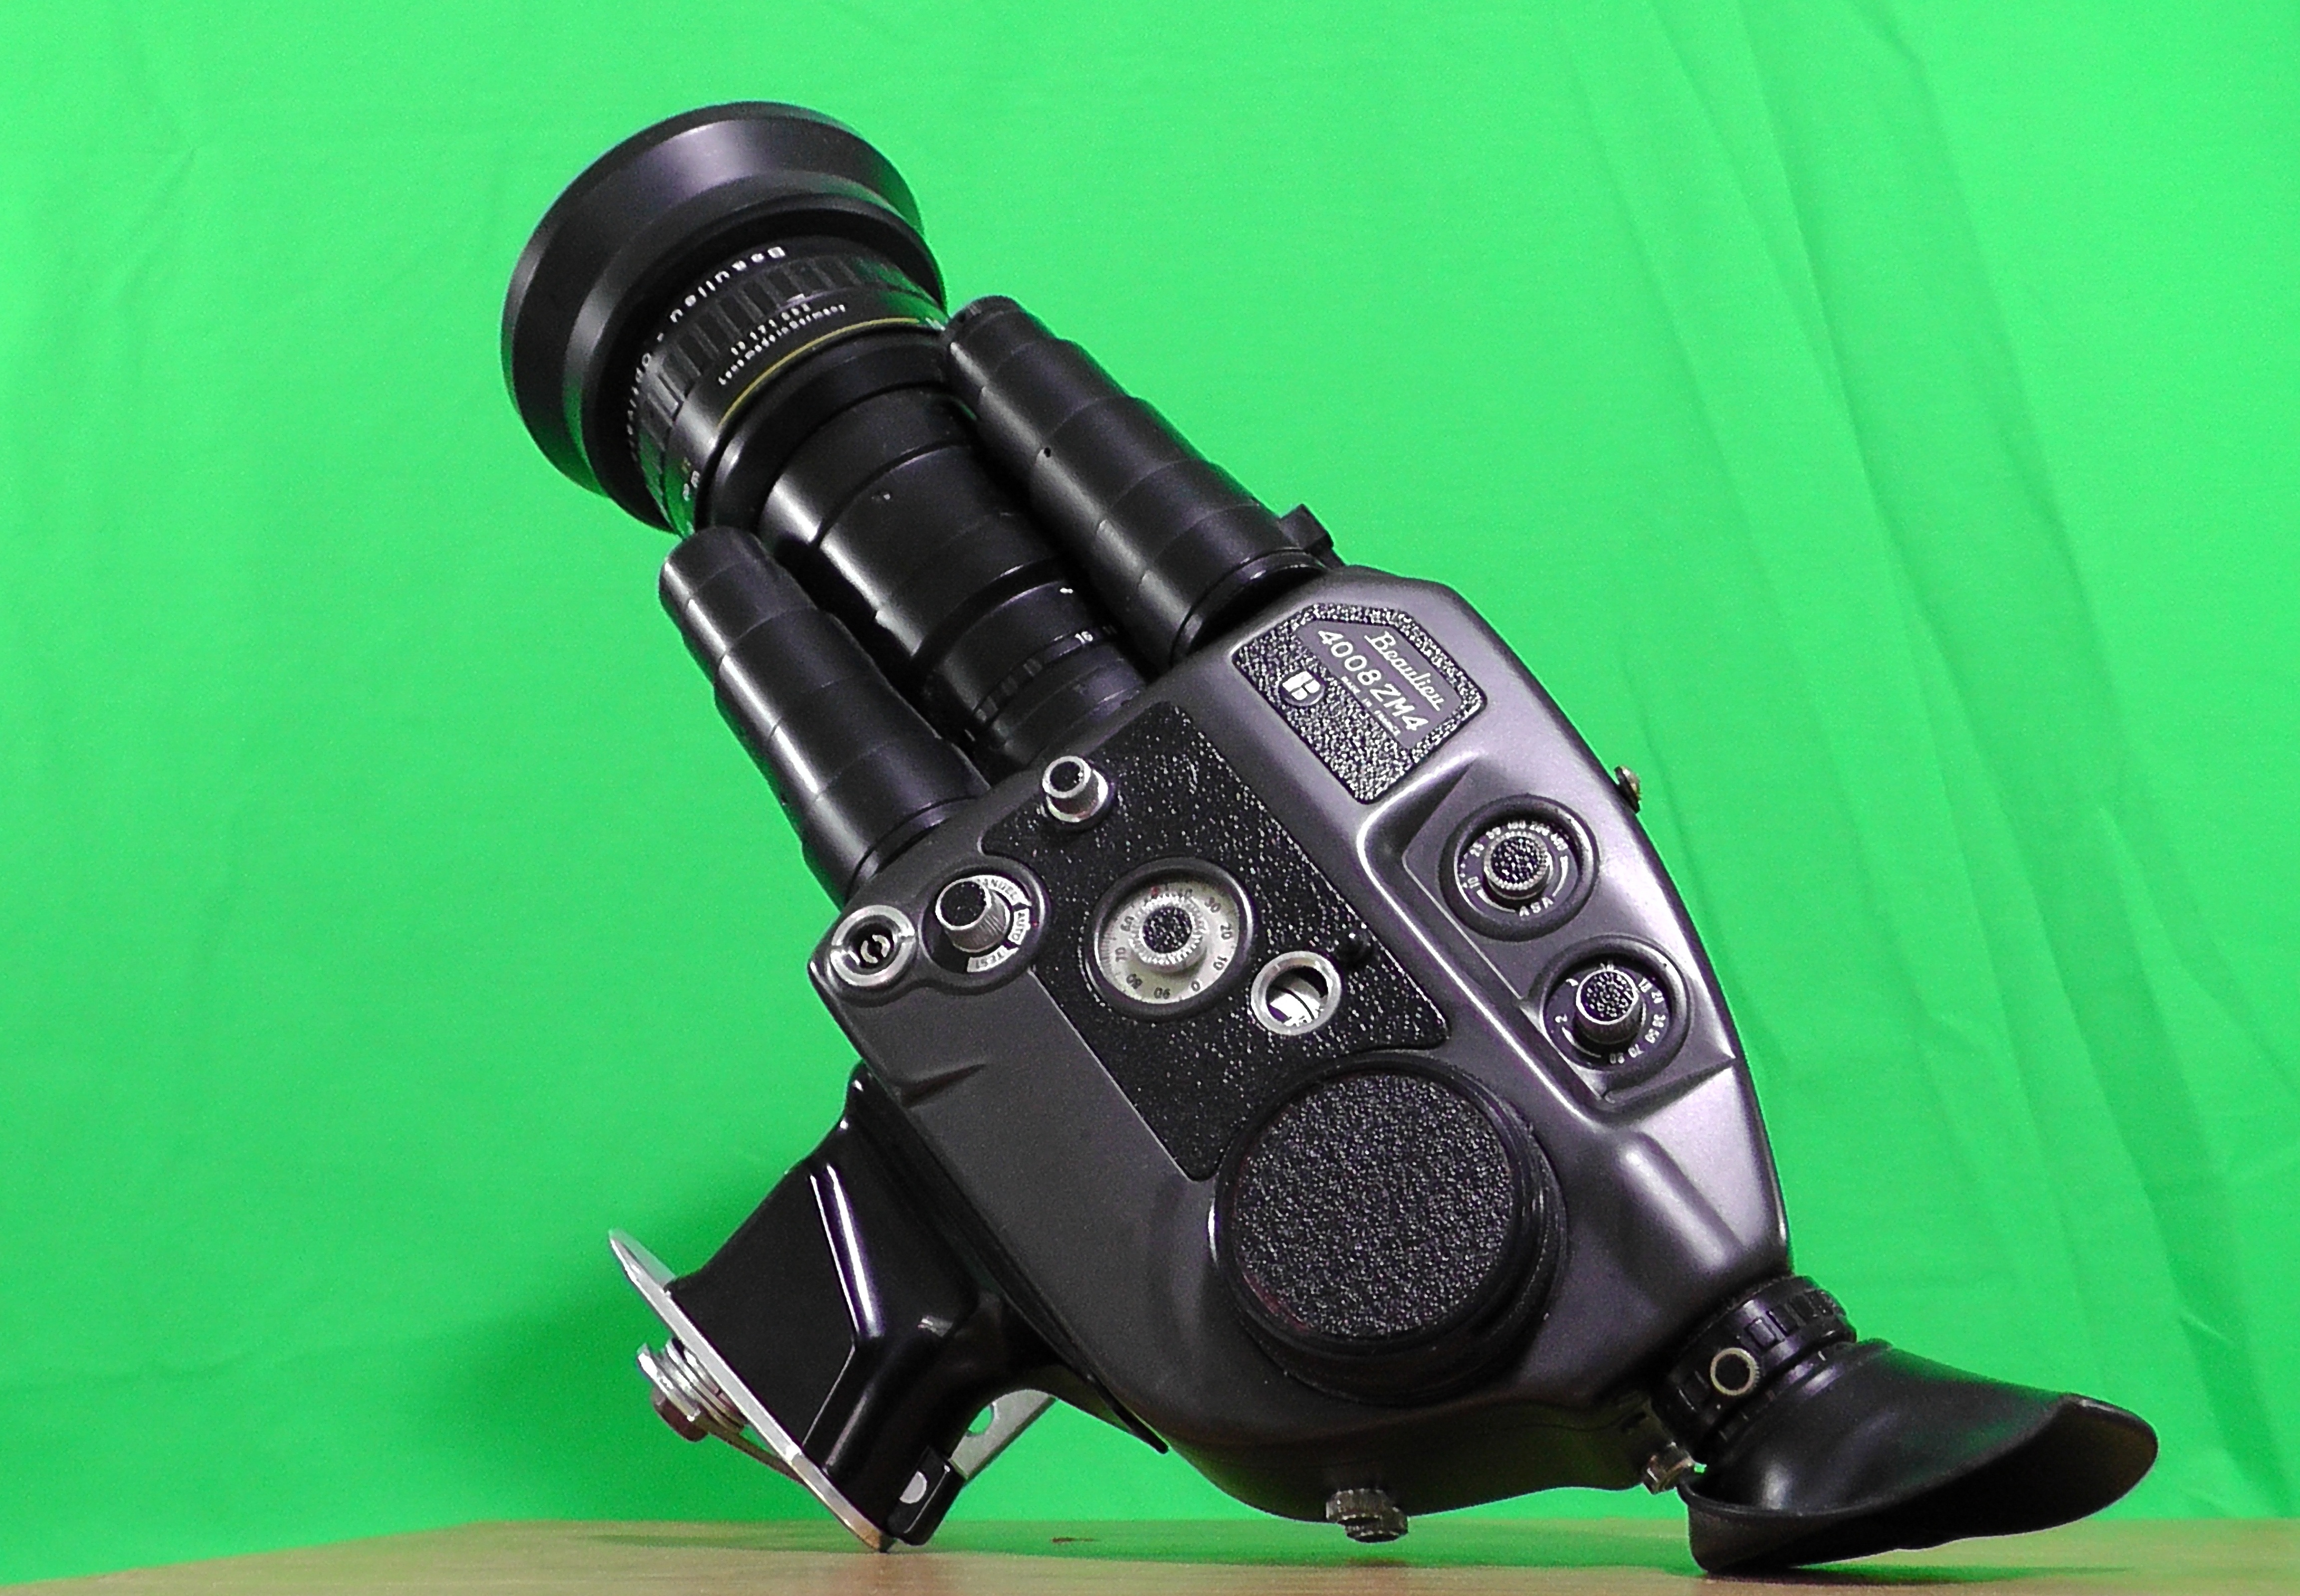
camera, film, collection, machine, product, shooting, filming, cinema, appliances, former, reportage, objective, super8, green background, amateur theater, collection movies, super 8 movie, optical instrument